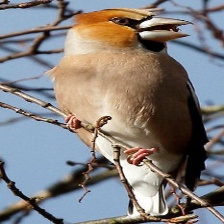
Species: HAWFINCH
Scientific name: COCCOTHRAUSTES COCCOTHRAUSTES